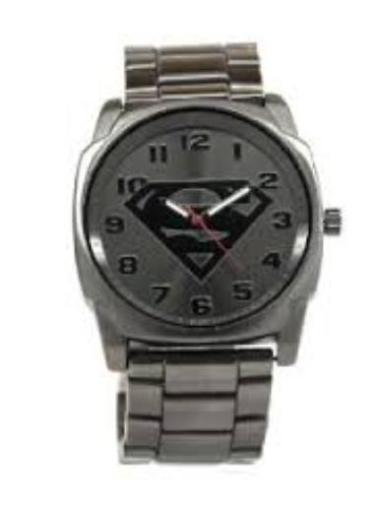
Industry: Leisure